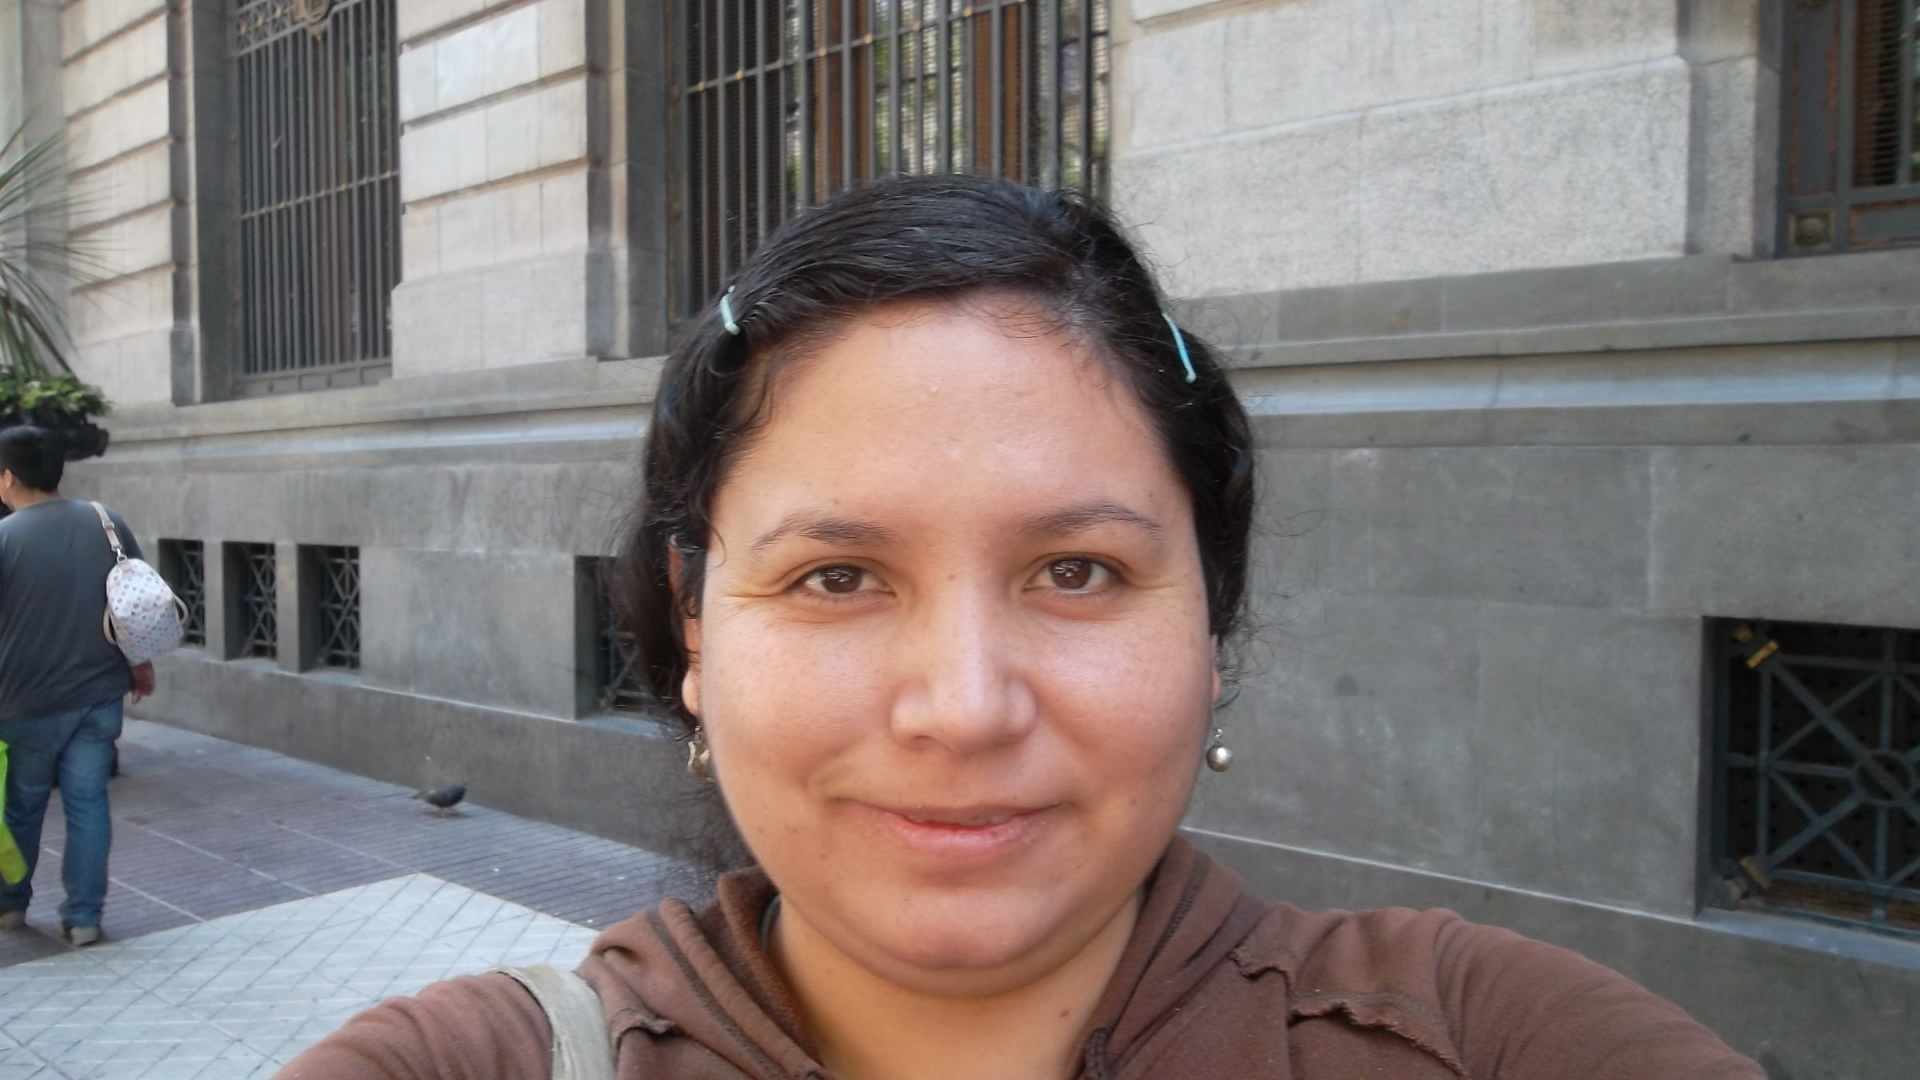
man, person, people, smile, temple, head, day